Transparent ceramics

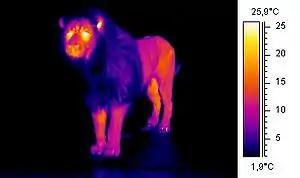
Thermogram of a lion

In thermographic imaging, infrared radiation with wavelengths between 8–13 micrometers strikes the detector material, heating it, and thus changing its electrical resistance. This resistance change is measured and processed into temperatures which can be used to create an image. Unlike other types of infrared detecting equipment, microbolometers utilizing a transparent ceramic detector do not require cooling. Thus, a microbolometer is essentially an uncooled thermal sensor.